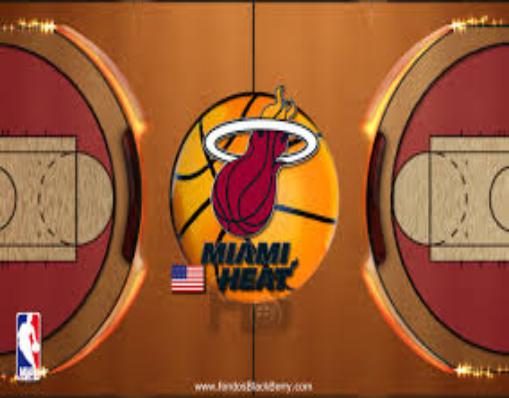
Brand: Heat-2
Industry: Clothes